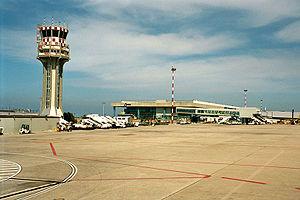
L'aéroport international de Palerme Falcone-Borsellino, aussi connu sous le nom de Punta Raisi, est situé sur la commune de Cinisi, à 32 km à l'ouest de Palerme. Il est le plus important de Sicile et l'un des plus importants d'Italie, avec 7,01 millions de passagers transportés en 2019.